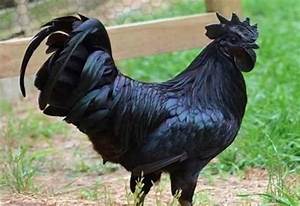
Label: chicken